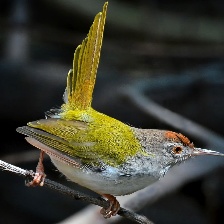
Species: TAILORBIRD
Scientific name: ORTHOTOMUS ATROGULARIS